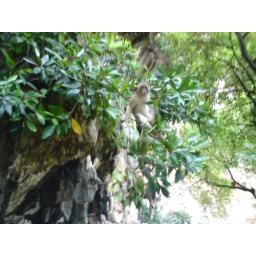
monkey in the tree